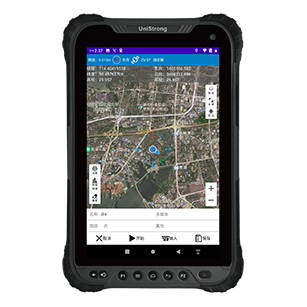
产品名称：高精度北斗智能平板-UG909高精度版
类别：北斗智能手持终端
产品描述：虎贲SoC芯片 - 强悍高效，快且冷静国产SoC方案，采用8核2.0GHz处理器，全新Cortex-A75架构为您带来旗舰性能和省心功耗，工作、娱乐均能轻松应对，是高效作业的根本保障。